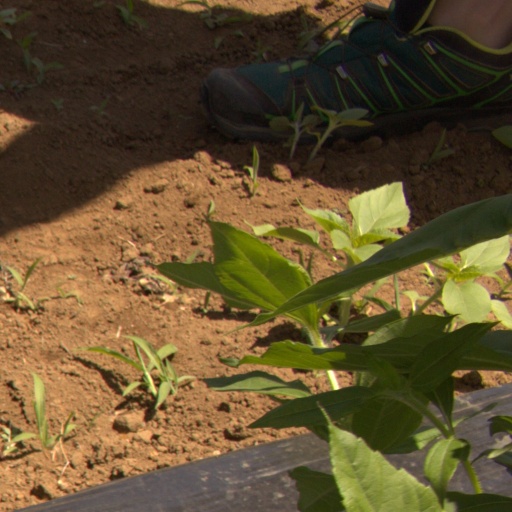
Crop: Jerusalem artichoke